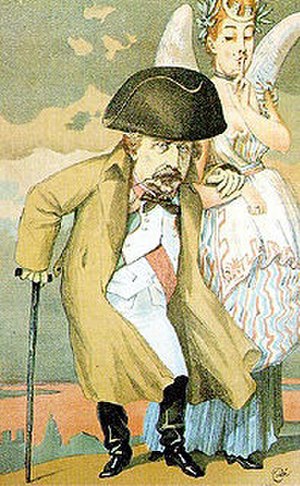
Napoleon 3. af Frankrig
Karikatur
Napoléon 3. af Frankrig var Frankrigs første præsident 1848-52 og sidste kejser 1852-1870.